Question: What type of tower is show?
Tambaya: Wani irin hasumiya aka nuna?
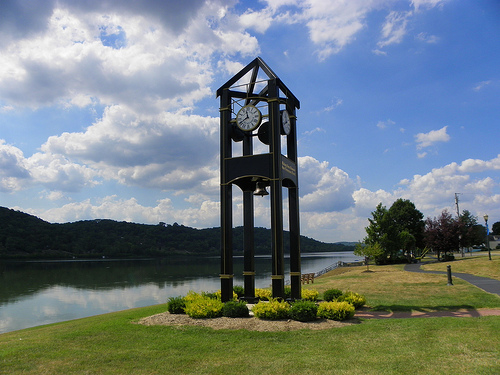
Answer: Clock tower.
Amsa: Hasumiyar agogo.